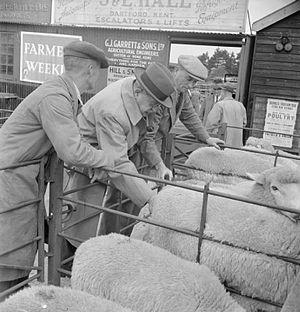
L'étourdissement est le processus qui consiste à rendre un animal inconscient avant de l'abattre.